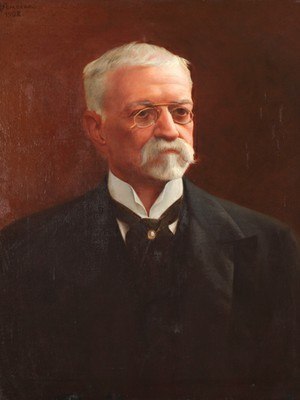
Brasiliens præsident / Præsidenter
Brasiliens præsident, officielt Den Føderative Republik Brasiliens præsident, er både statsoverhoved for og regeringschef i den føderale republik Brasilien. Præsidenten er leder af den føderale udøvende magt og øverstkommanderende for Brasiliens væbnede styrker.